Bjarni Thorsteinsson

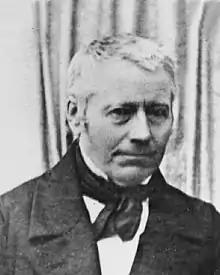
Bjarni Thorsteinsson.

Bjarni Thorsteinsson (14 October 1861 – 1938) was an Icelandic priest, church musician and composer, best known as an important collector, transcriber and publisher of folk songs.